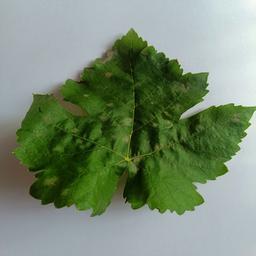
Label: Powdery Mildew